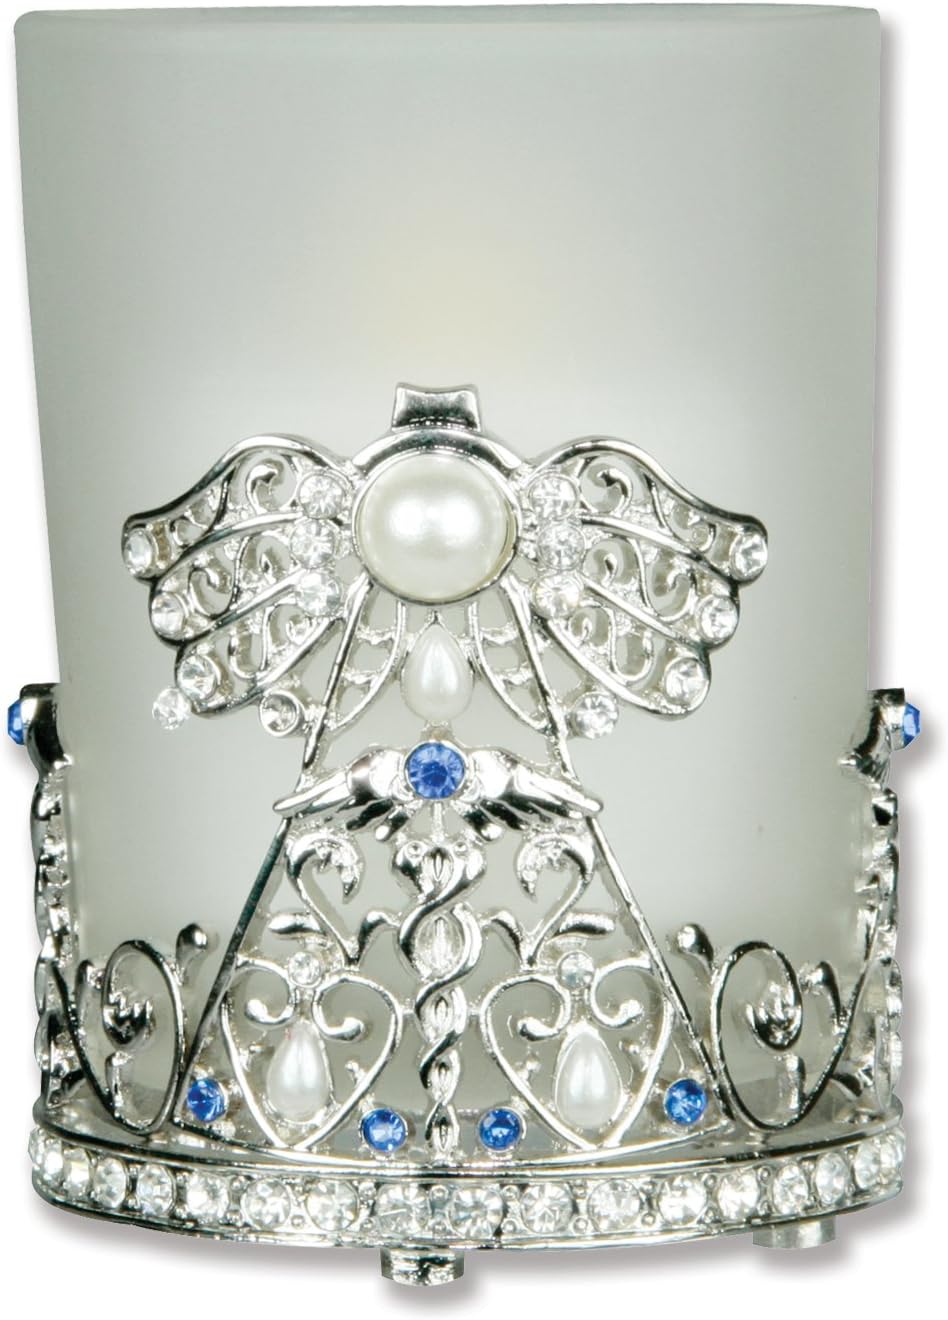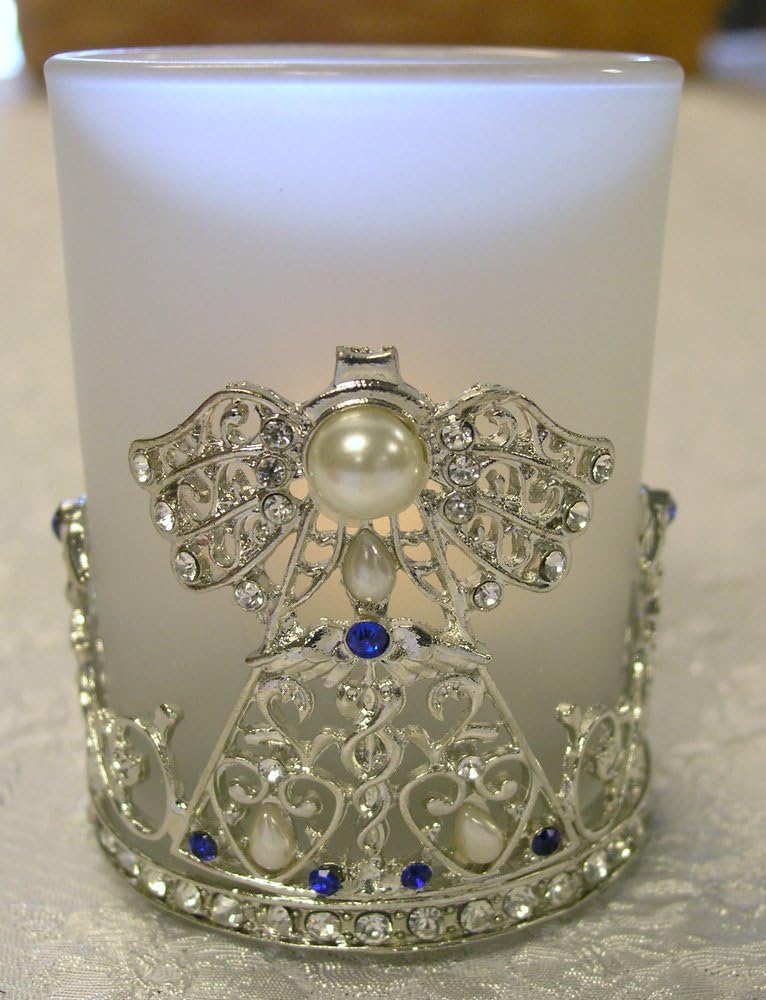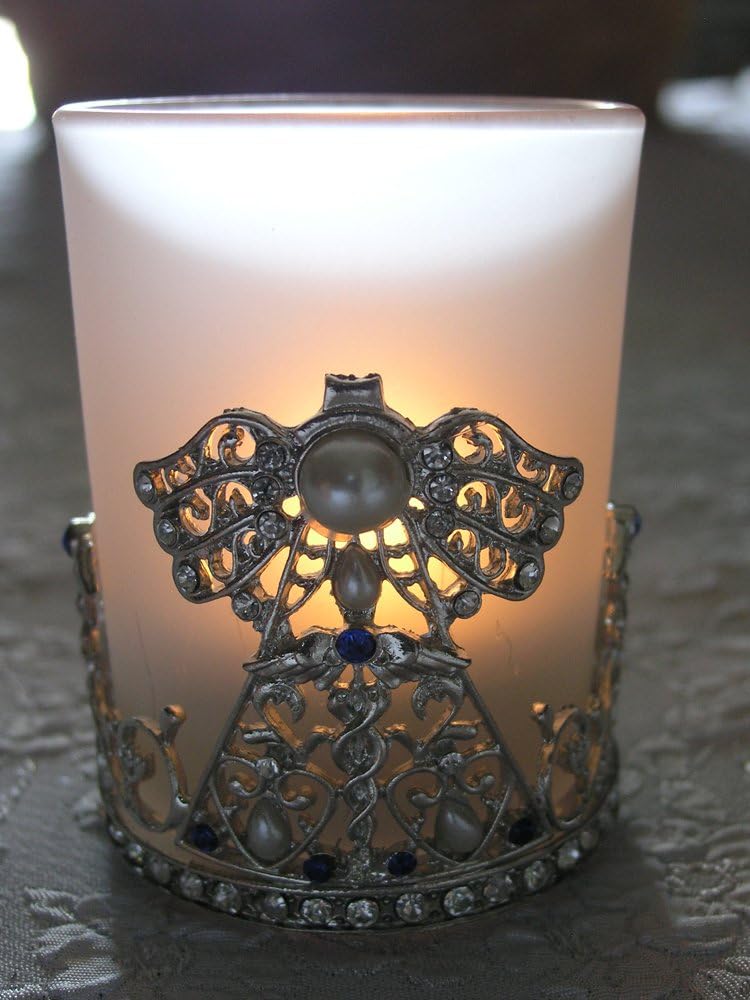
BANBERRY DESIGNS Nurse Candle Holder Frosted Glass & Metal Filigree Angel Jeweled Caduceus - Gift for Nurse - 3" H
Category: Amazon Home
Angel Filigree Frosted Glass And Metal Candle Holder. Adorned with jewels. Intricate metal Filigree designs. 3"H x 2.25"D
Features: DOUBLE SIDED Angel Wings & Heart Shaped Filigree Frosted Glass And Metal Candle Holder. Frosted Glass insert. | MEASURES: 3"H x 2.25"D Inch | DECORATIVE USES: Decorate your home or office with a beautifully designed candle holder. Place on a tabletop, shelf, fireplace mantel, bathroom, kitchen, dining room centerpiece. | HOLDS any standard votive or tea light candle. Candle not included | UNIQUE GIFT IDEA collectible keepsake for a Nurse mom, daughter, granddaughter, grandma, sister or friend for Birthday, graduation or Christmas.